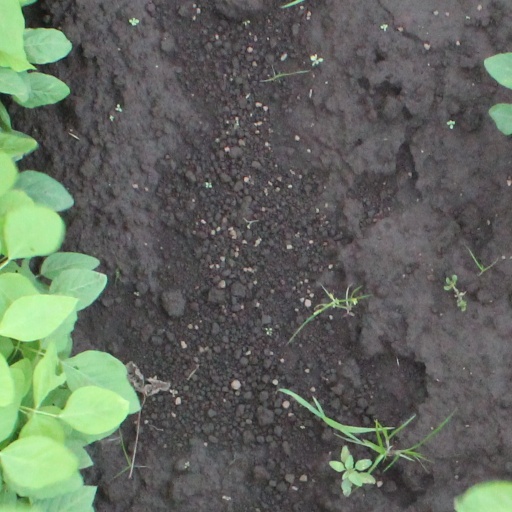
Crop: soybean